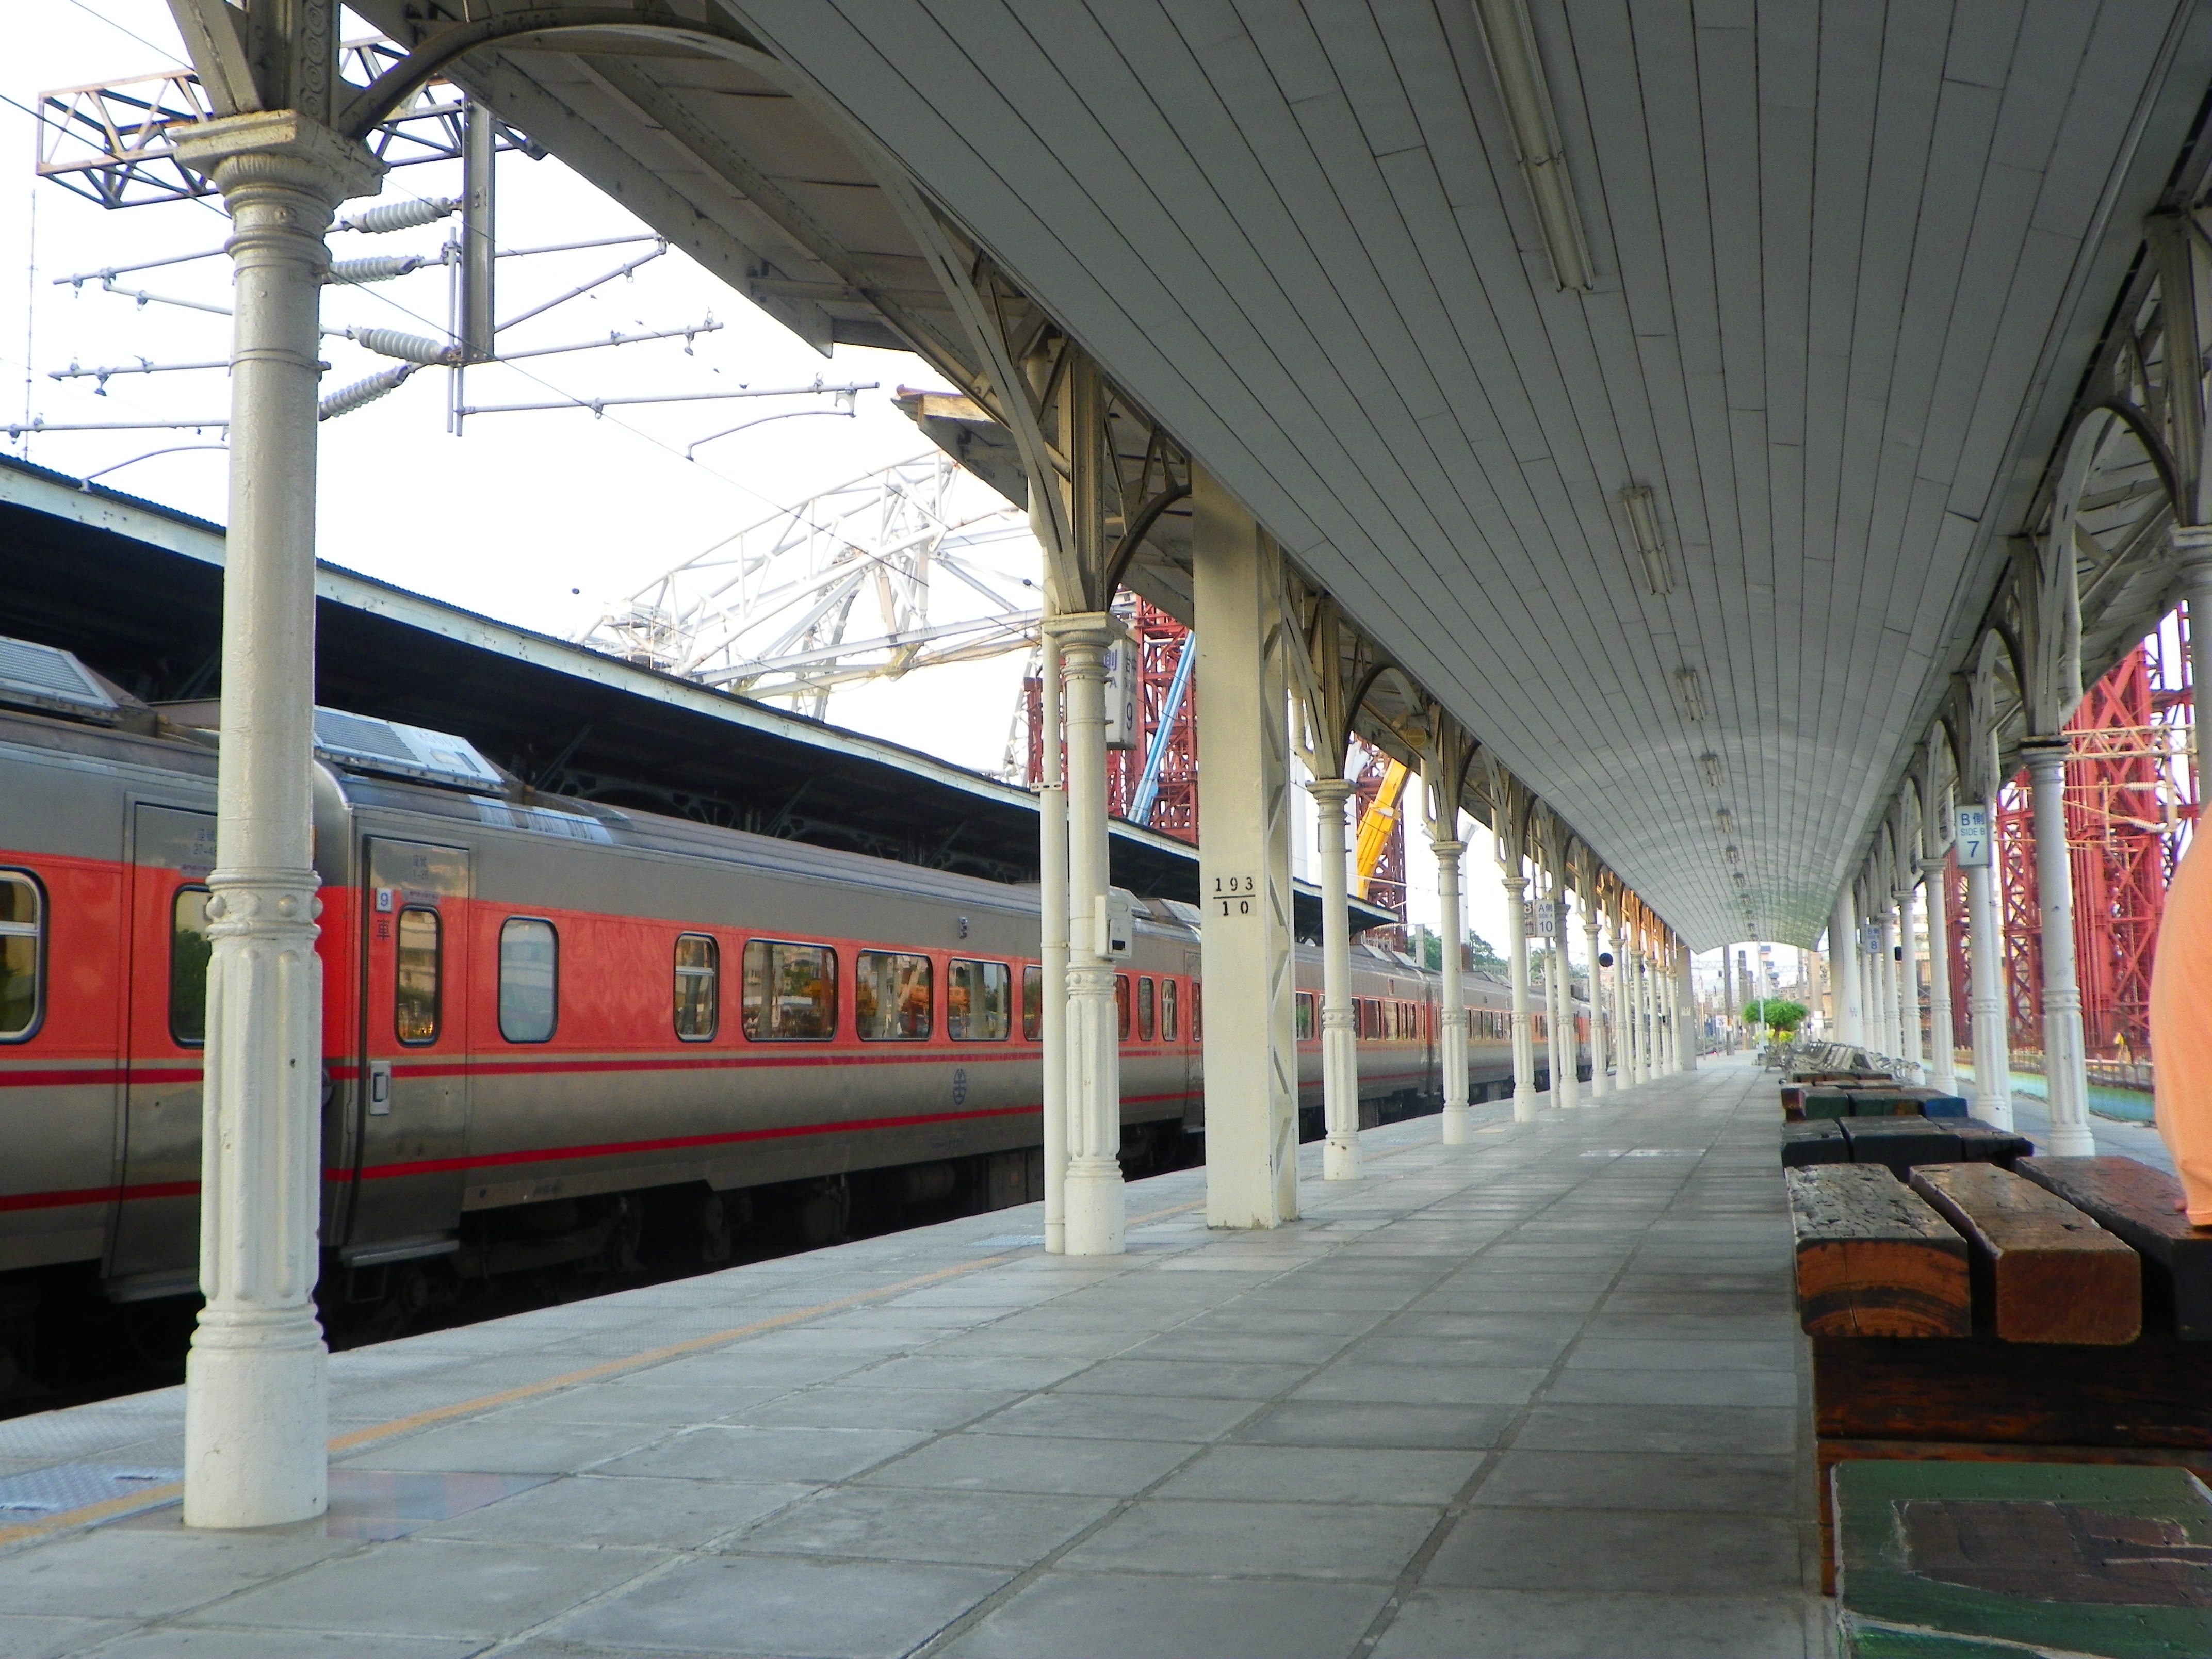
building, train, subway, transport, vehicle, train station, public transport, metro station, wait, long gallery